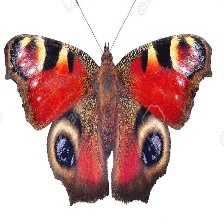
Species: PEACOCK
Butterfly family (ImageNet category): admiral